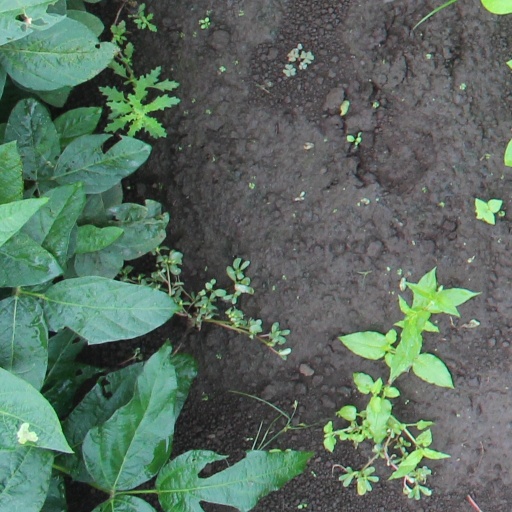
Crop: soybean